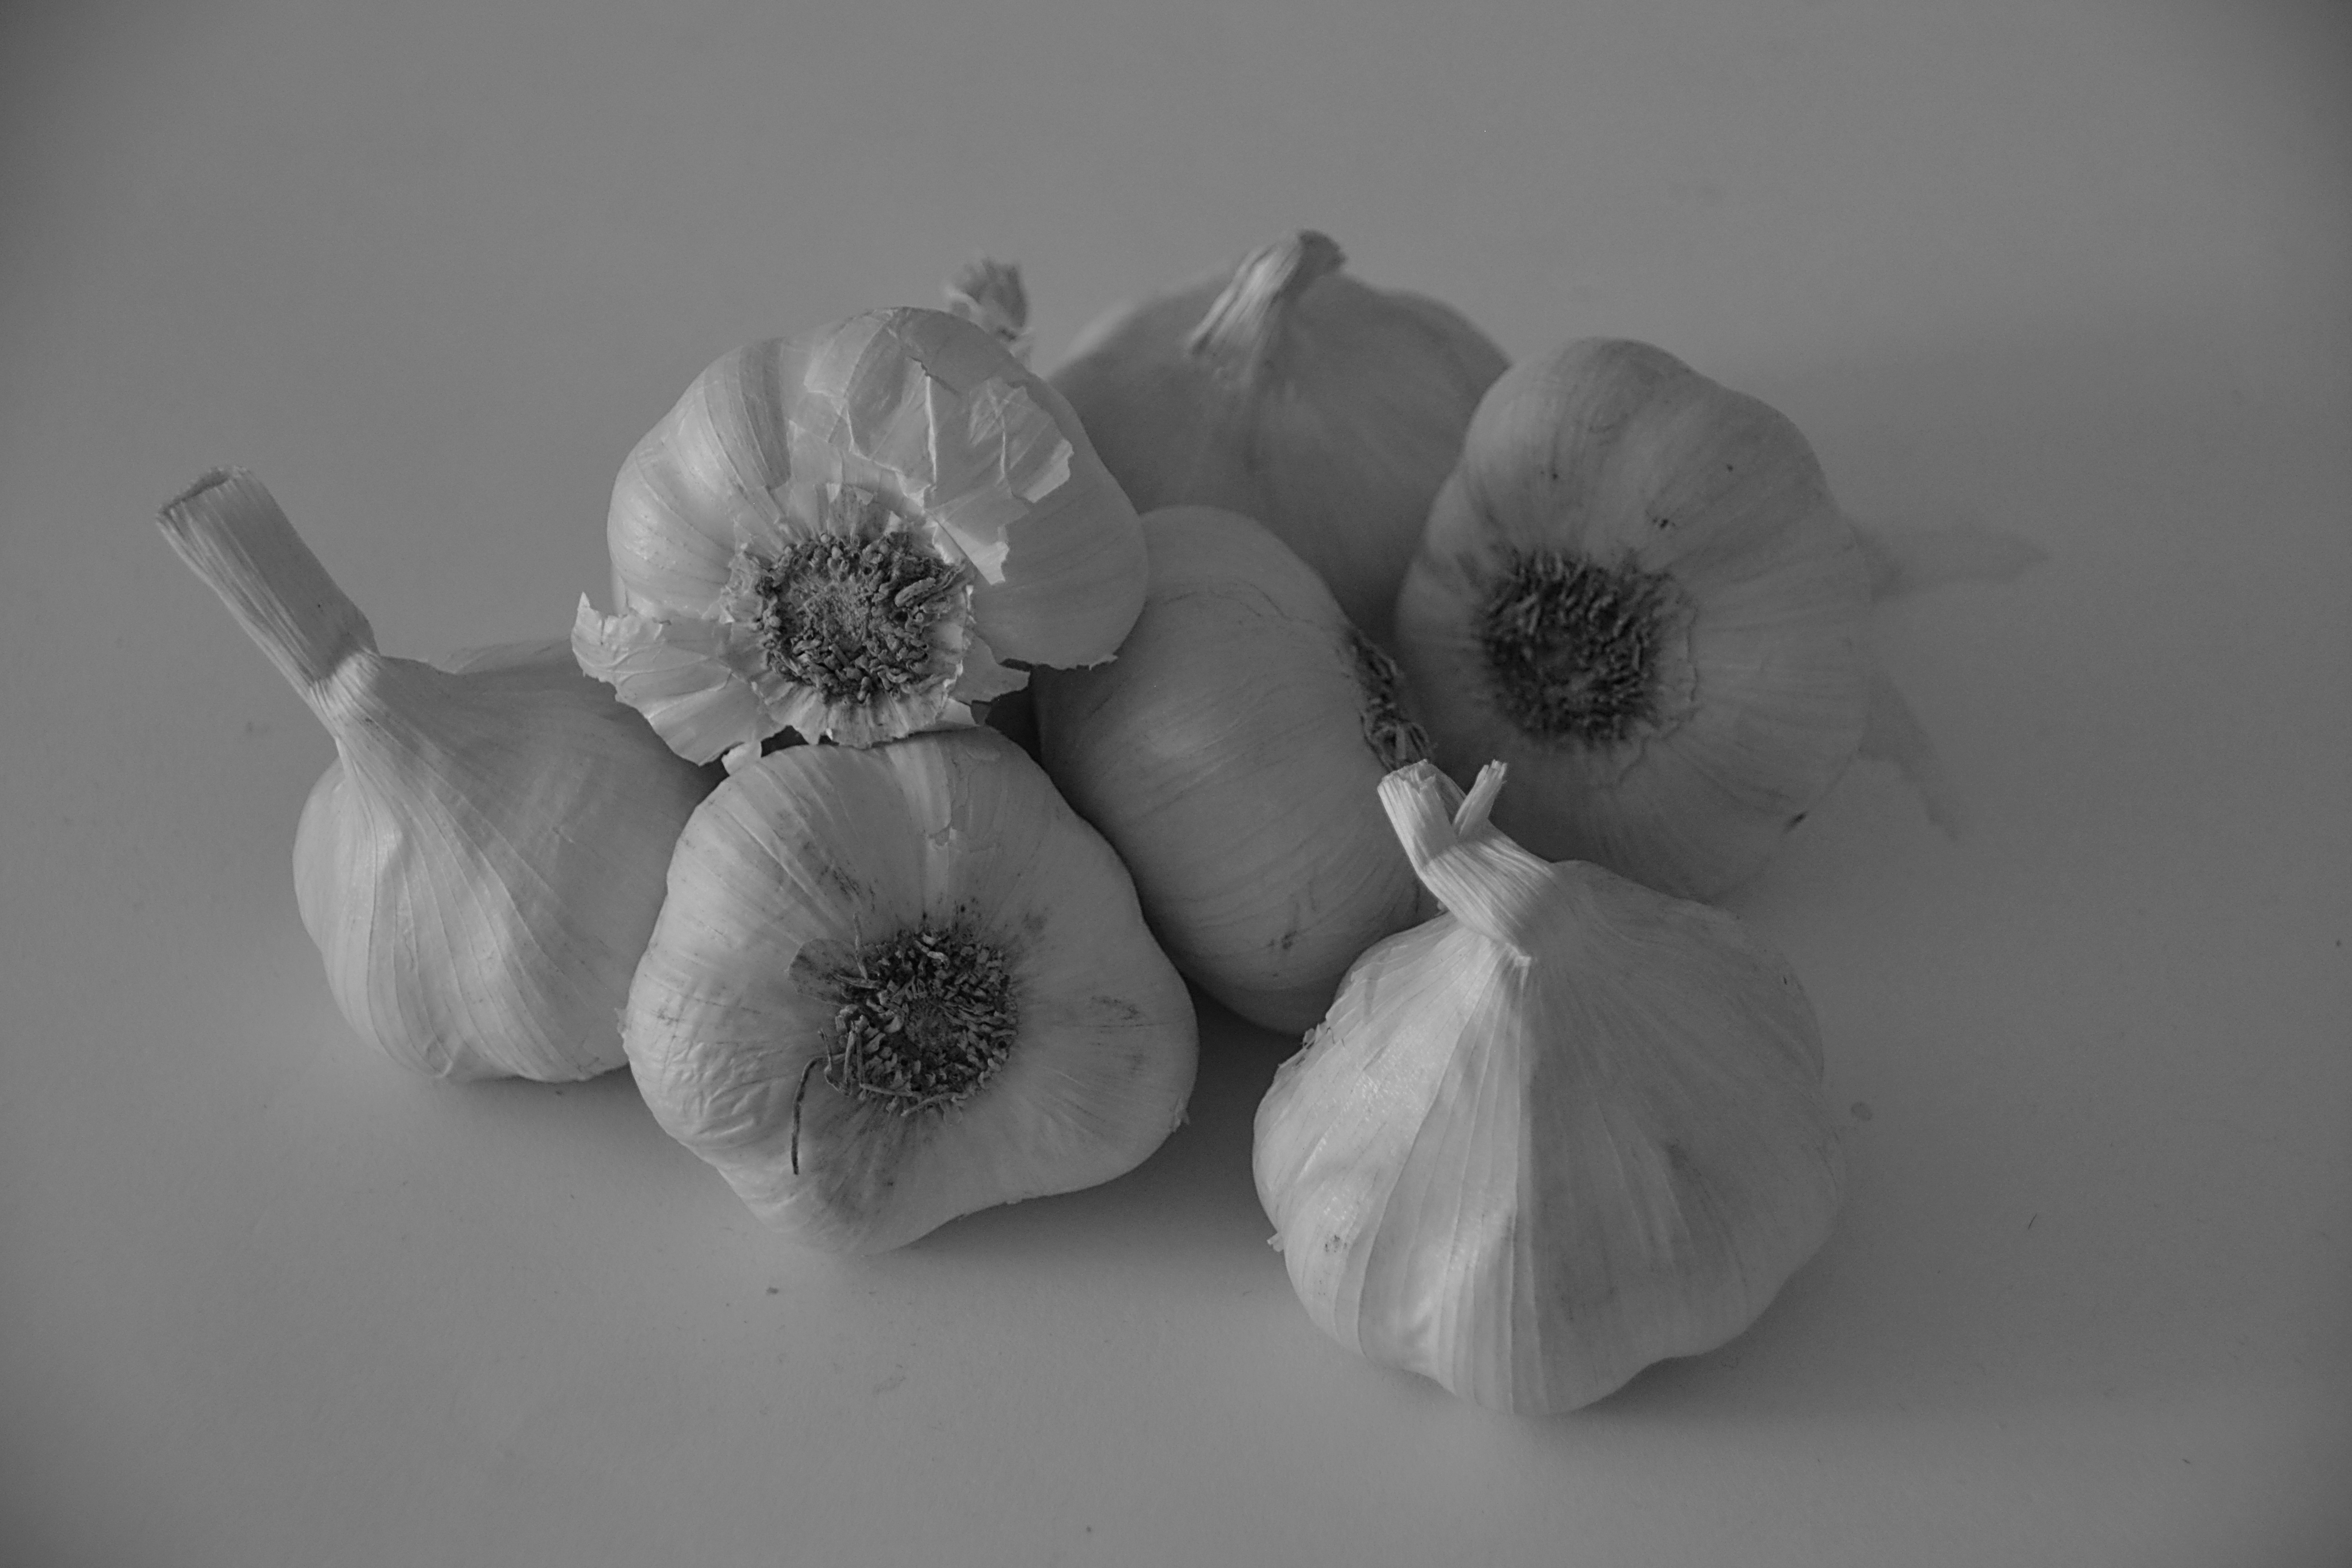
black and white, plant, white, photography, flower, petal, food, garlic, kitchen, black, garden, monochrome, eat, flora, close up, power, condiments, macro photography, flavor, flowering plant, still life photography, monochrome photography, land plant